Governor-General of New Zealand

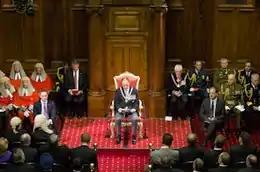
Governor-General Sir Jerry Mateparae reads a speech from the throne at the opening of parliament, 2011

The Constitution Act 1986 provides that "the Governor-General appointed by the Sovereign is the Sovereign's representative in New Zealand". The governor-general is delegated the sovereign's Royal Prerogative (royal powers), including the reserve powers, on behalf of the sovereign. All of the executive authority of the New Zealand monarch (except for the appointment of the governor-general) is delegated to the governor-general by the sovereign under the Letters Patent 1983: